Spotted hyena

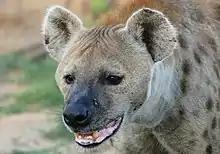
Close-up of a female hyena, Kruger National Park, South Africa

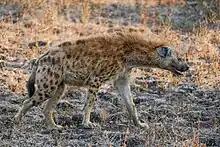
Spotted hyena walking in profile, South Luangwa National Park, Zambia

The spotted hyena has a strong and well-developed neck and forequarters, but relatively underdeveloped hindquarters. The rump is rounded rather than angular, which prevents attackers coming from behind from getting a firm grip on it. The head is wide and flat with a blunt muzzle and broad rhinarium. In contrast to the striped hyena, the ears of the spotted hyena are rounded rather than pointed. Each foot has four digits, which are webbed and have short, stout and blunt claws. The paw-pads are broad and flat, with the whole undersurface of the foot around them being naked. The tail is relatively short, being long, and resembles a pompom in appearance. Unusually among hyaenids, and mammals in general, the female spotted hyena is considerably larger than the male. Both sexes have a pair of anal glands which open into the rectum just inside the anal opening. These glands produce a white, creamy secretion which is pasted onto grass stalks by everting the rectum. The odour of this secretion is strong, smelling of boiling cheap soap or burning, and can be detected by humans several metres downwind. The spotted hyena has a proportionately large heart, constituting close to 1% of its body weight, thus giving it great endurance in long chases. In contrast, a lion's heart makes up only 0.45–0.57 percent of its body weight. The now extinct Eurasian populations were distinguished from the modern African populations by their shorter distal extremities and longer humerus and femur.